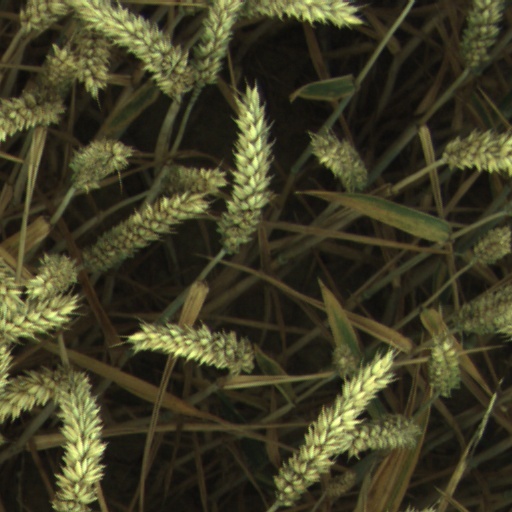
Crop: wheat